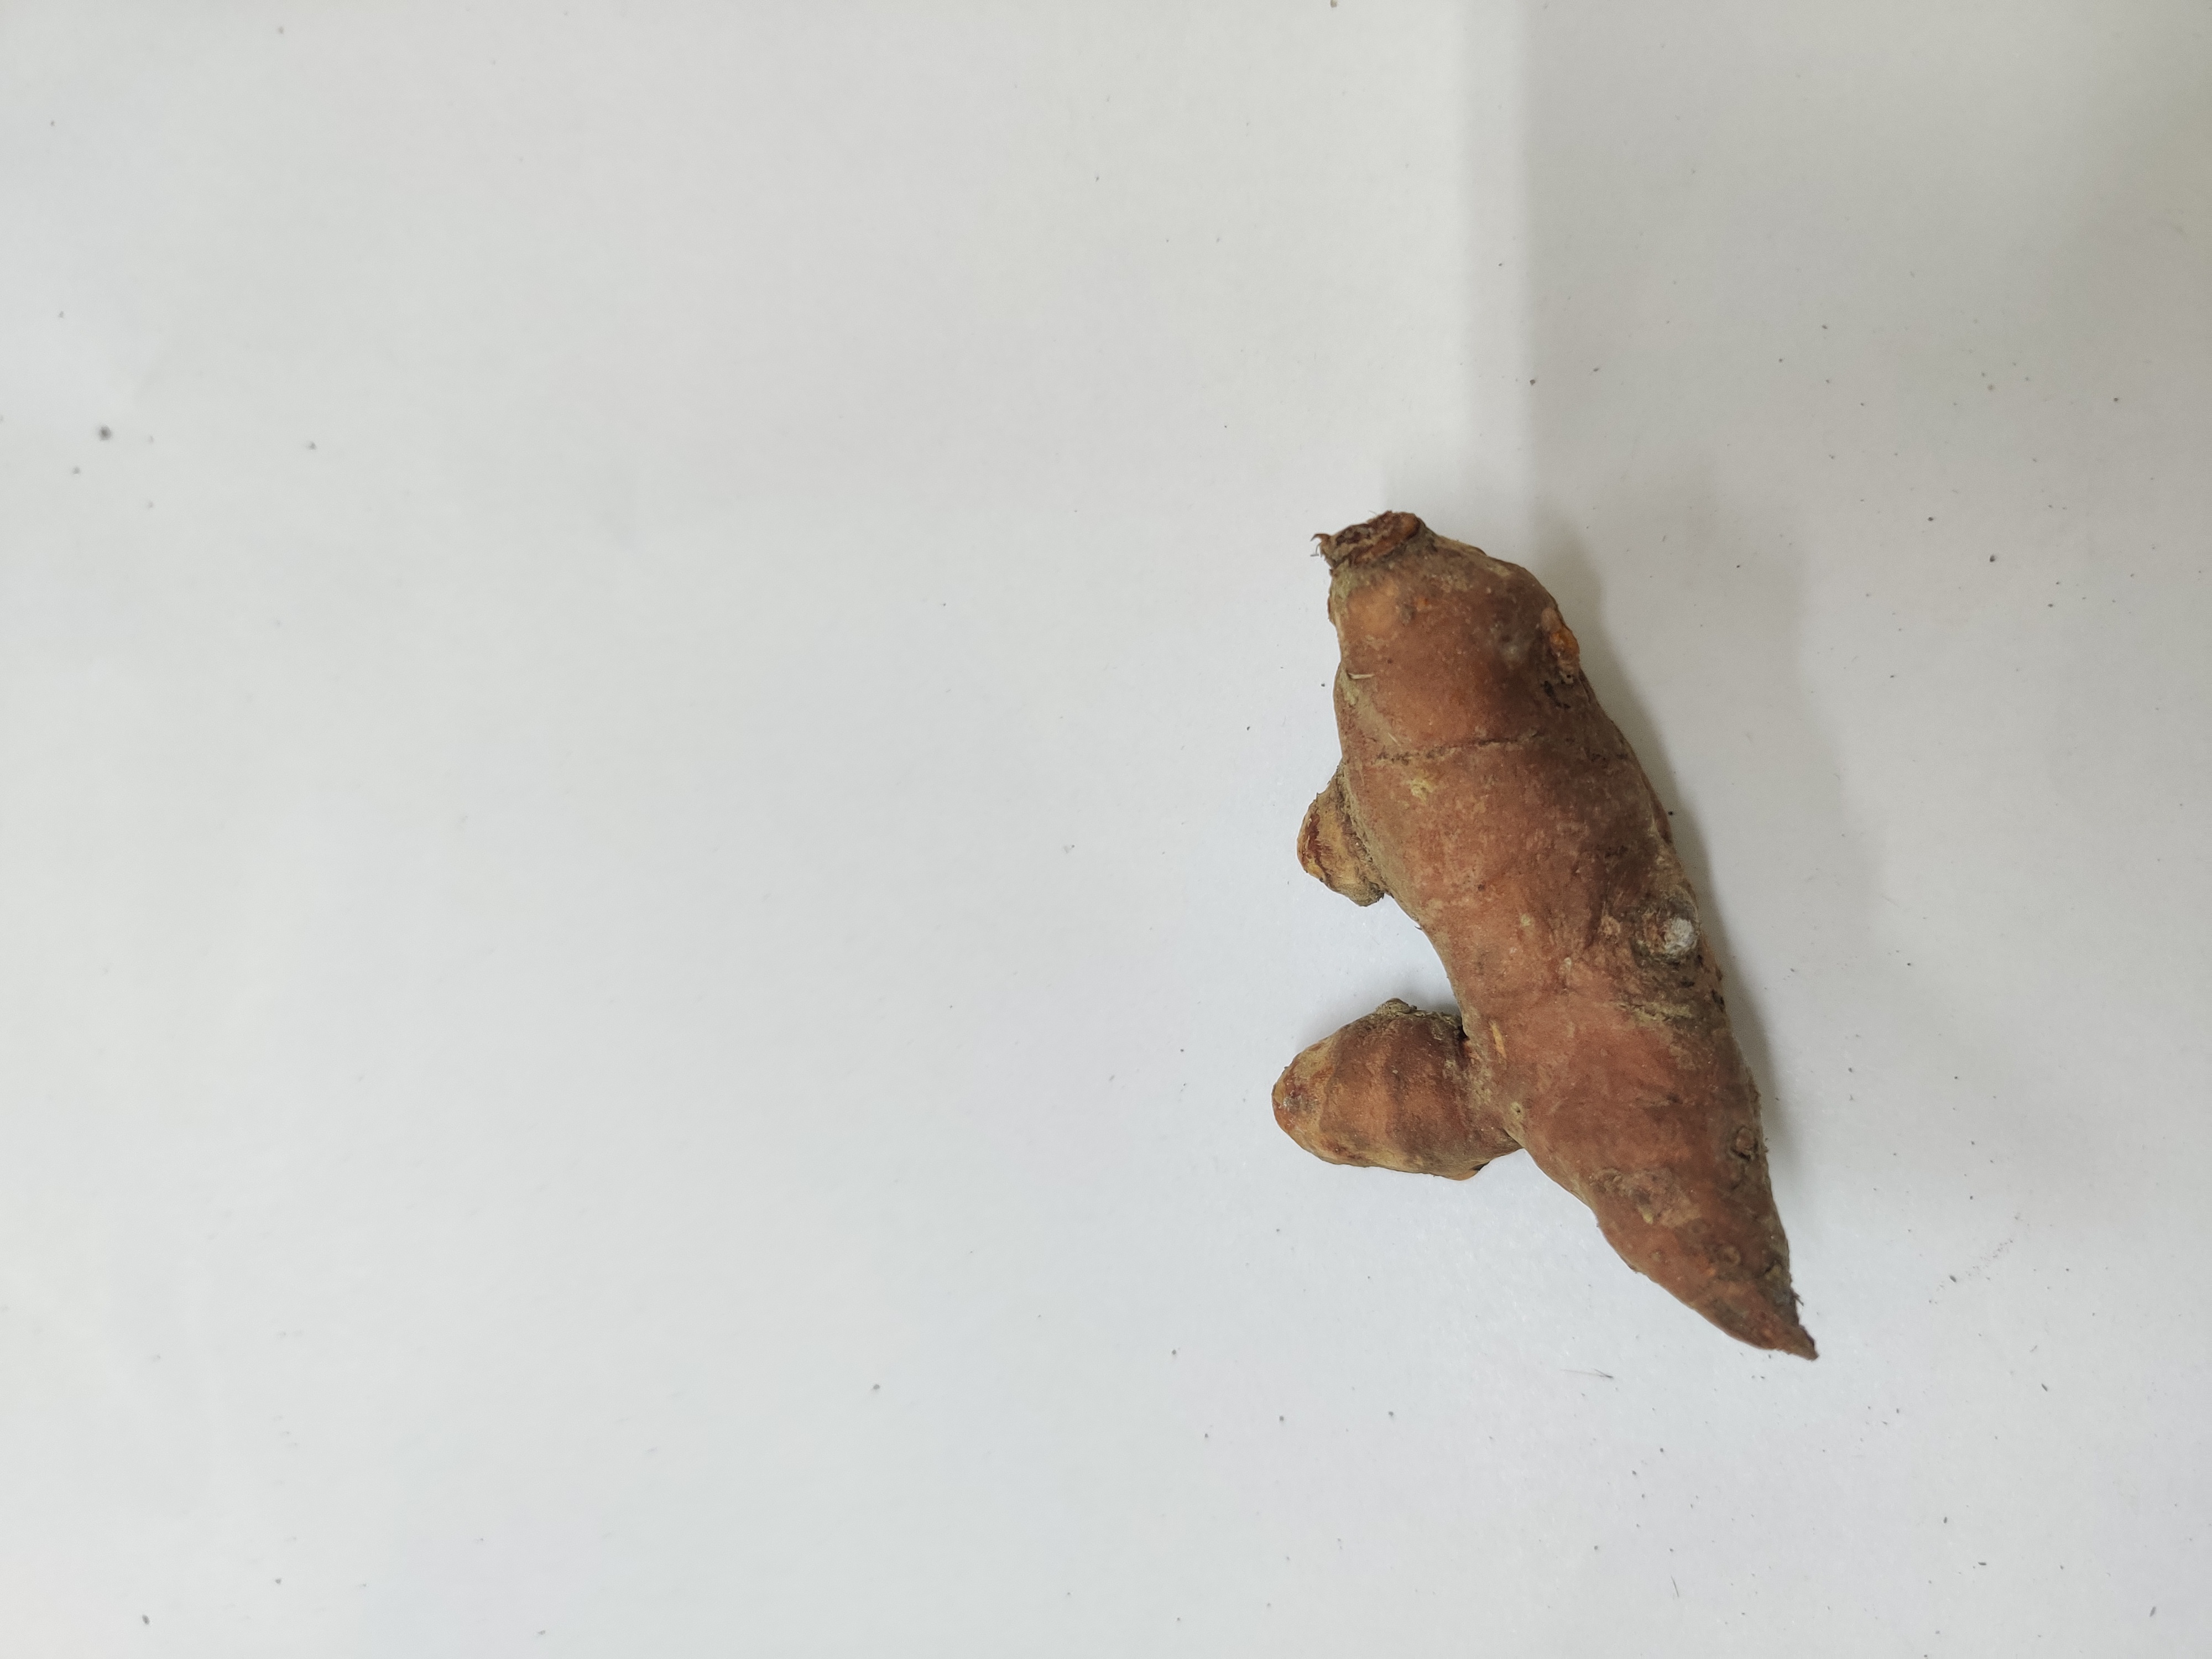
Crop: Turmeric
Condition: Severely Damaged